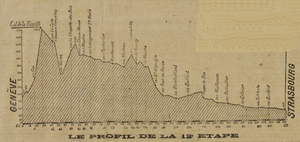
Tour de France 1919. Profil 12e étape
La 12ᵉ étape du Tour de France 1919 s'est déroulée le 21 juillet.